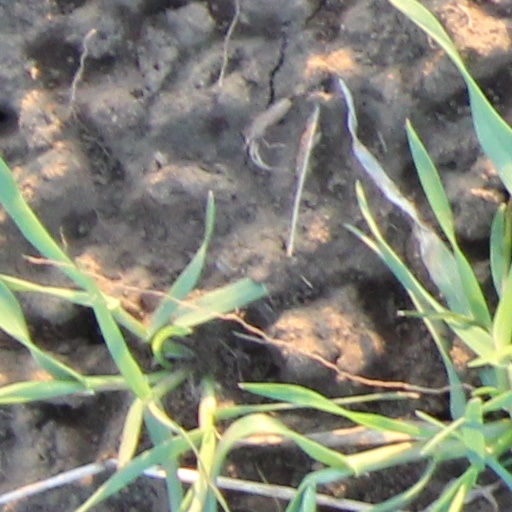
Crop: wheat